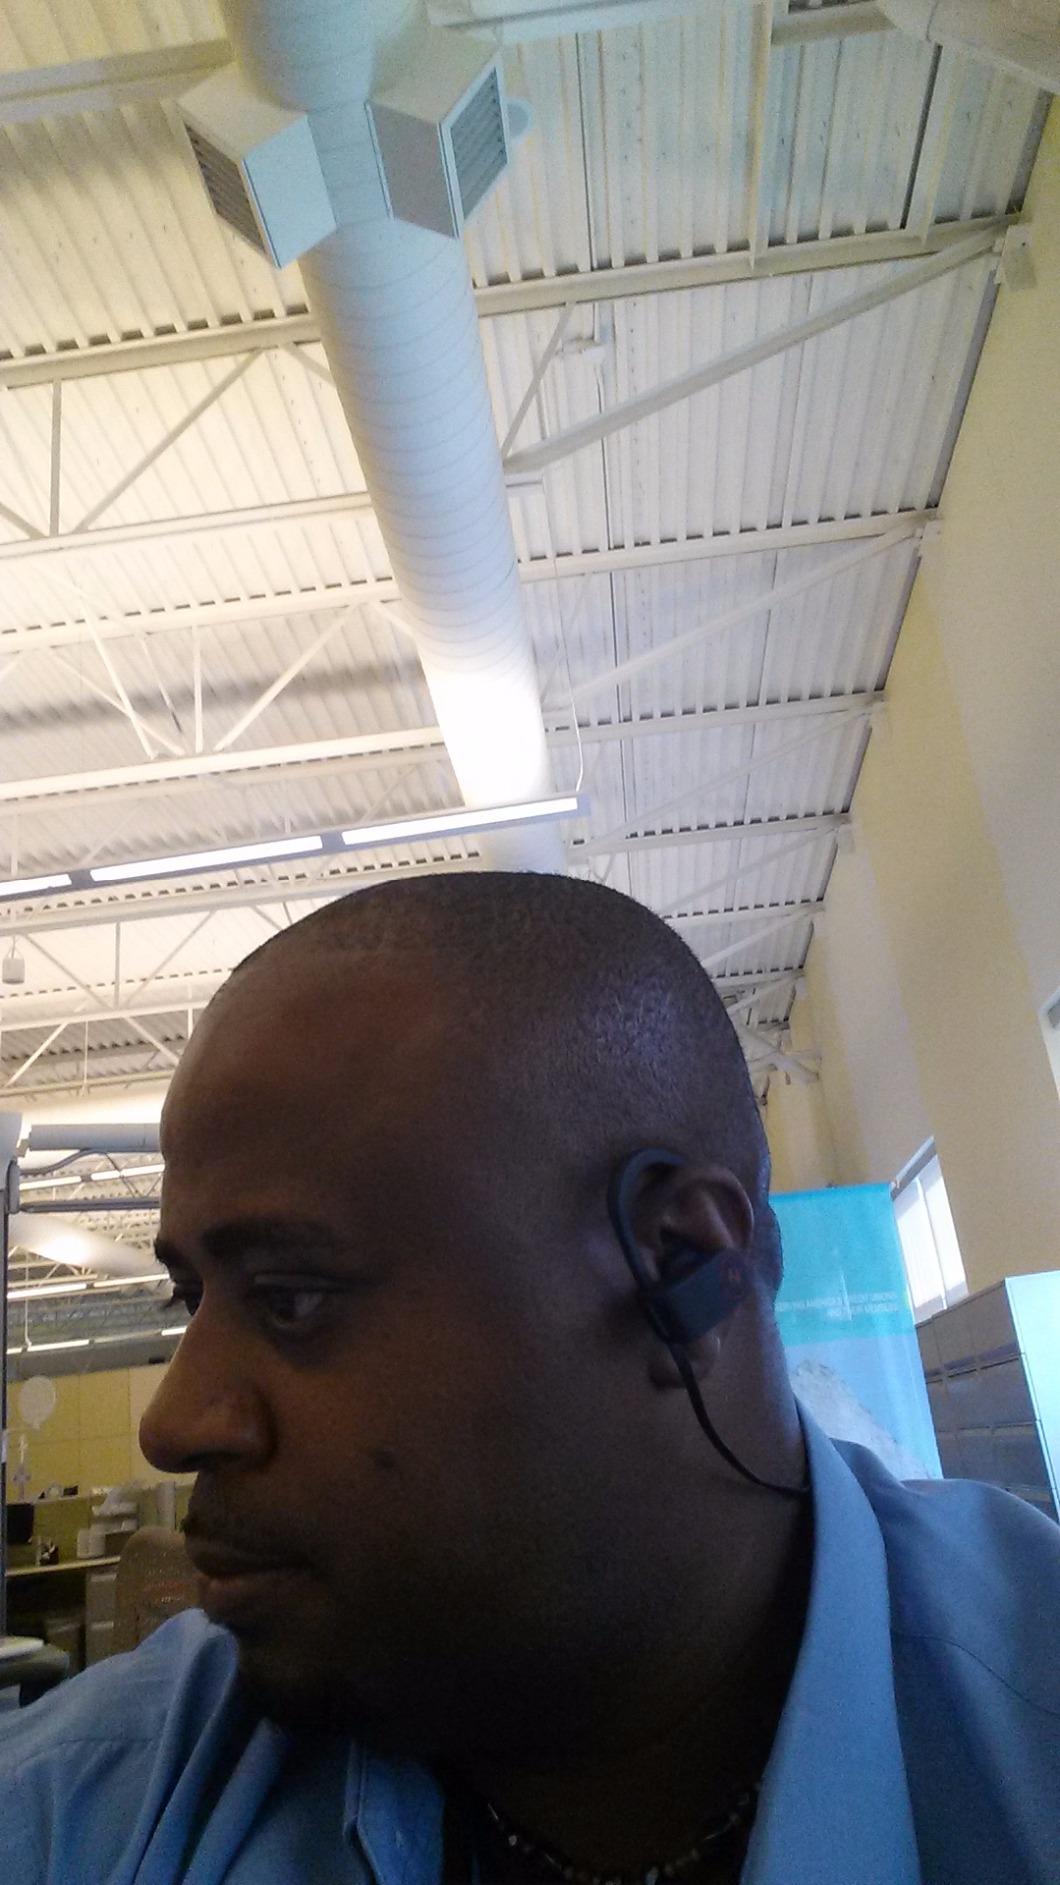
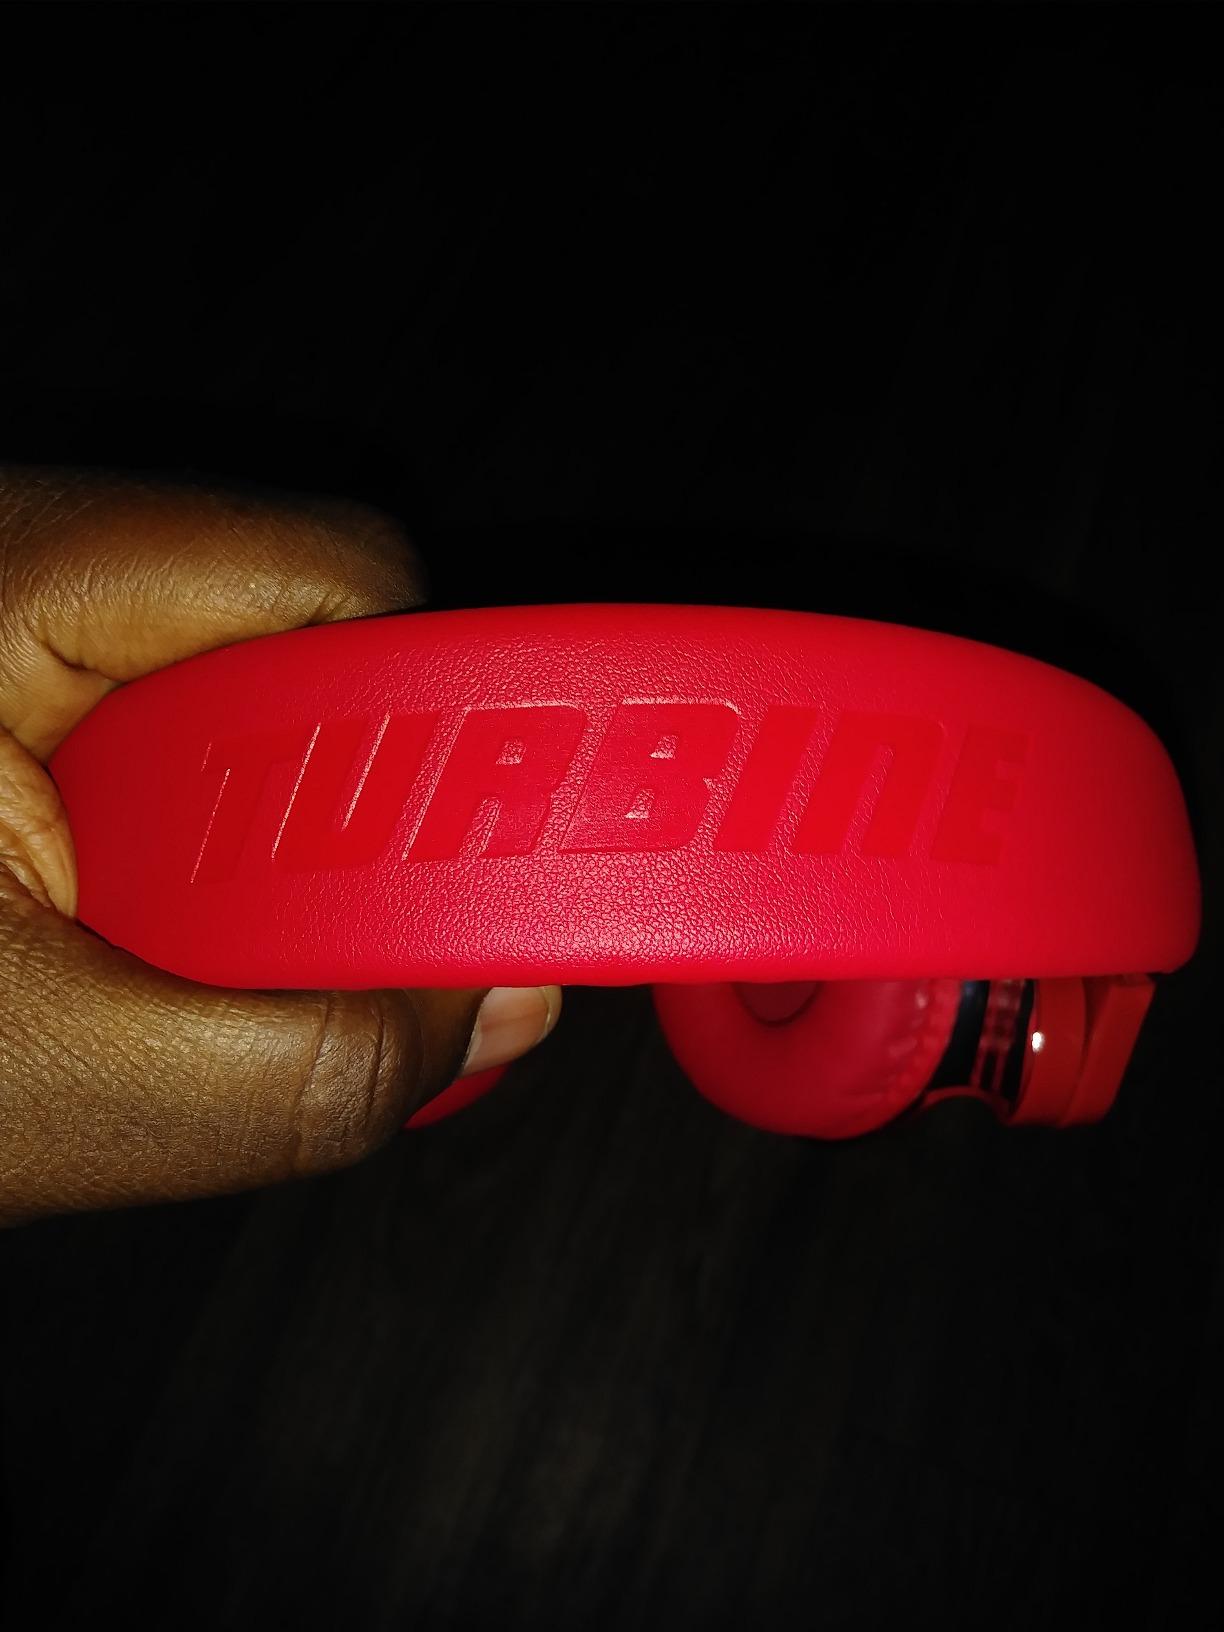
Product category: headphones
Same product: no